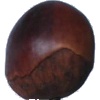
Label: chestnut